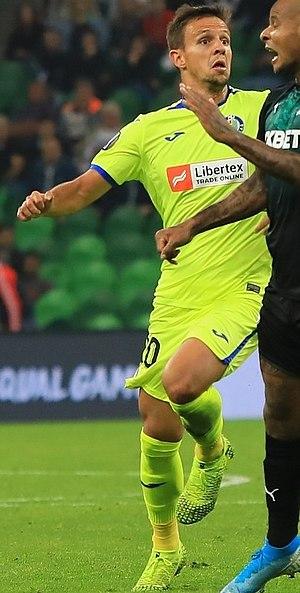
Nemanja Maksimović, est un footballeur international serbe né le 26 janvier 1995 à Banja Koviljača en Yougoslavie. Il évolue au poste de milieu de terrain au Getafe CF, en Espagne.